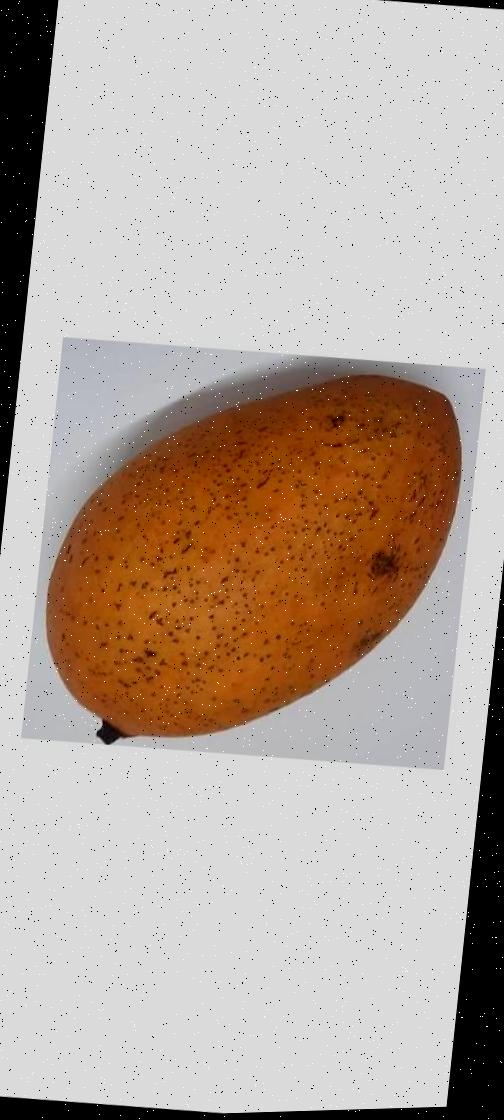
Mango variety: Ashshina Classic